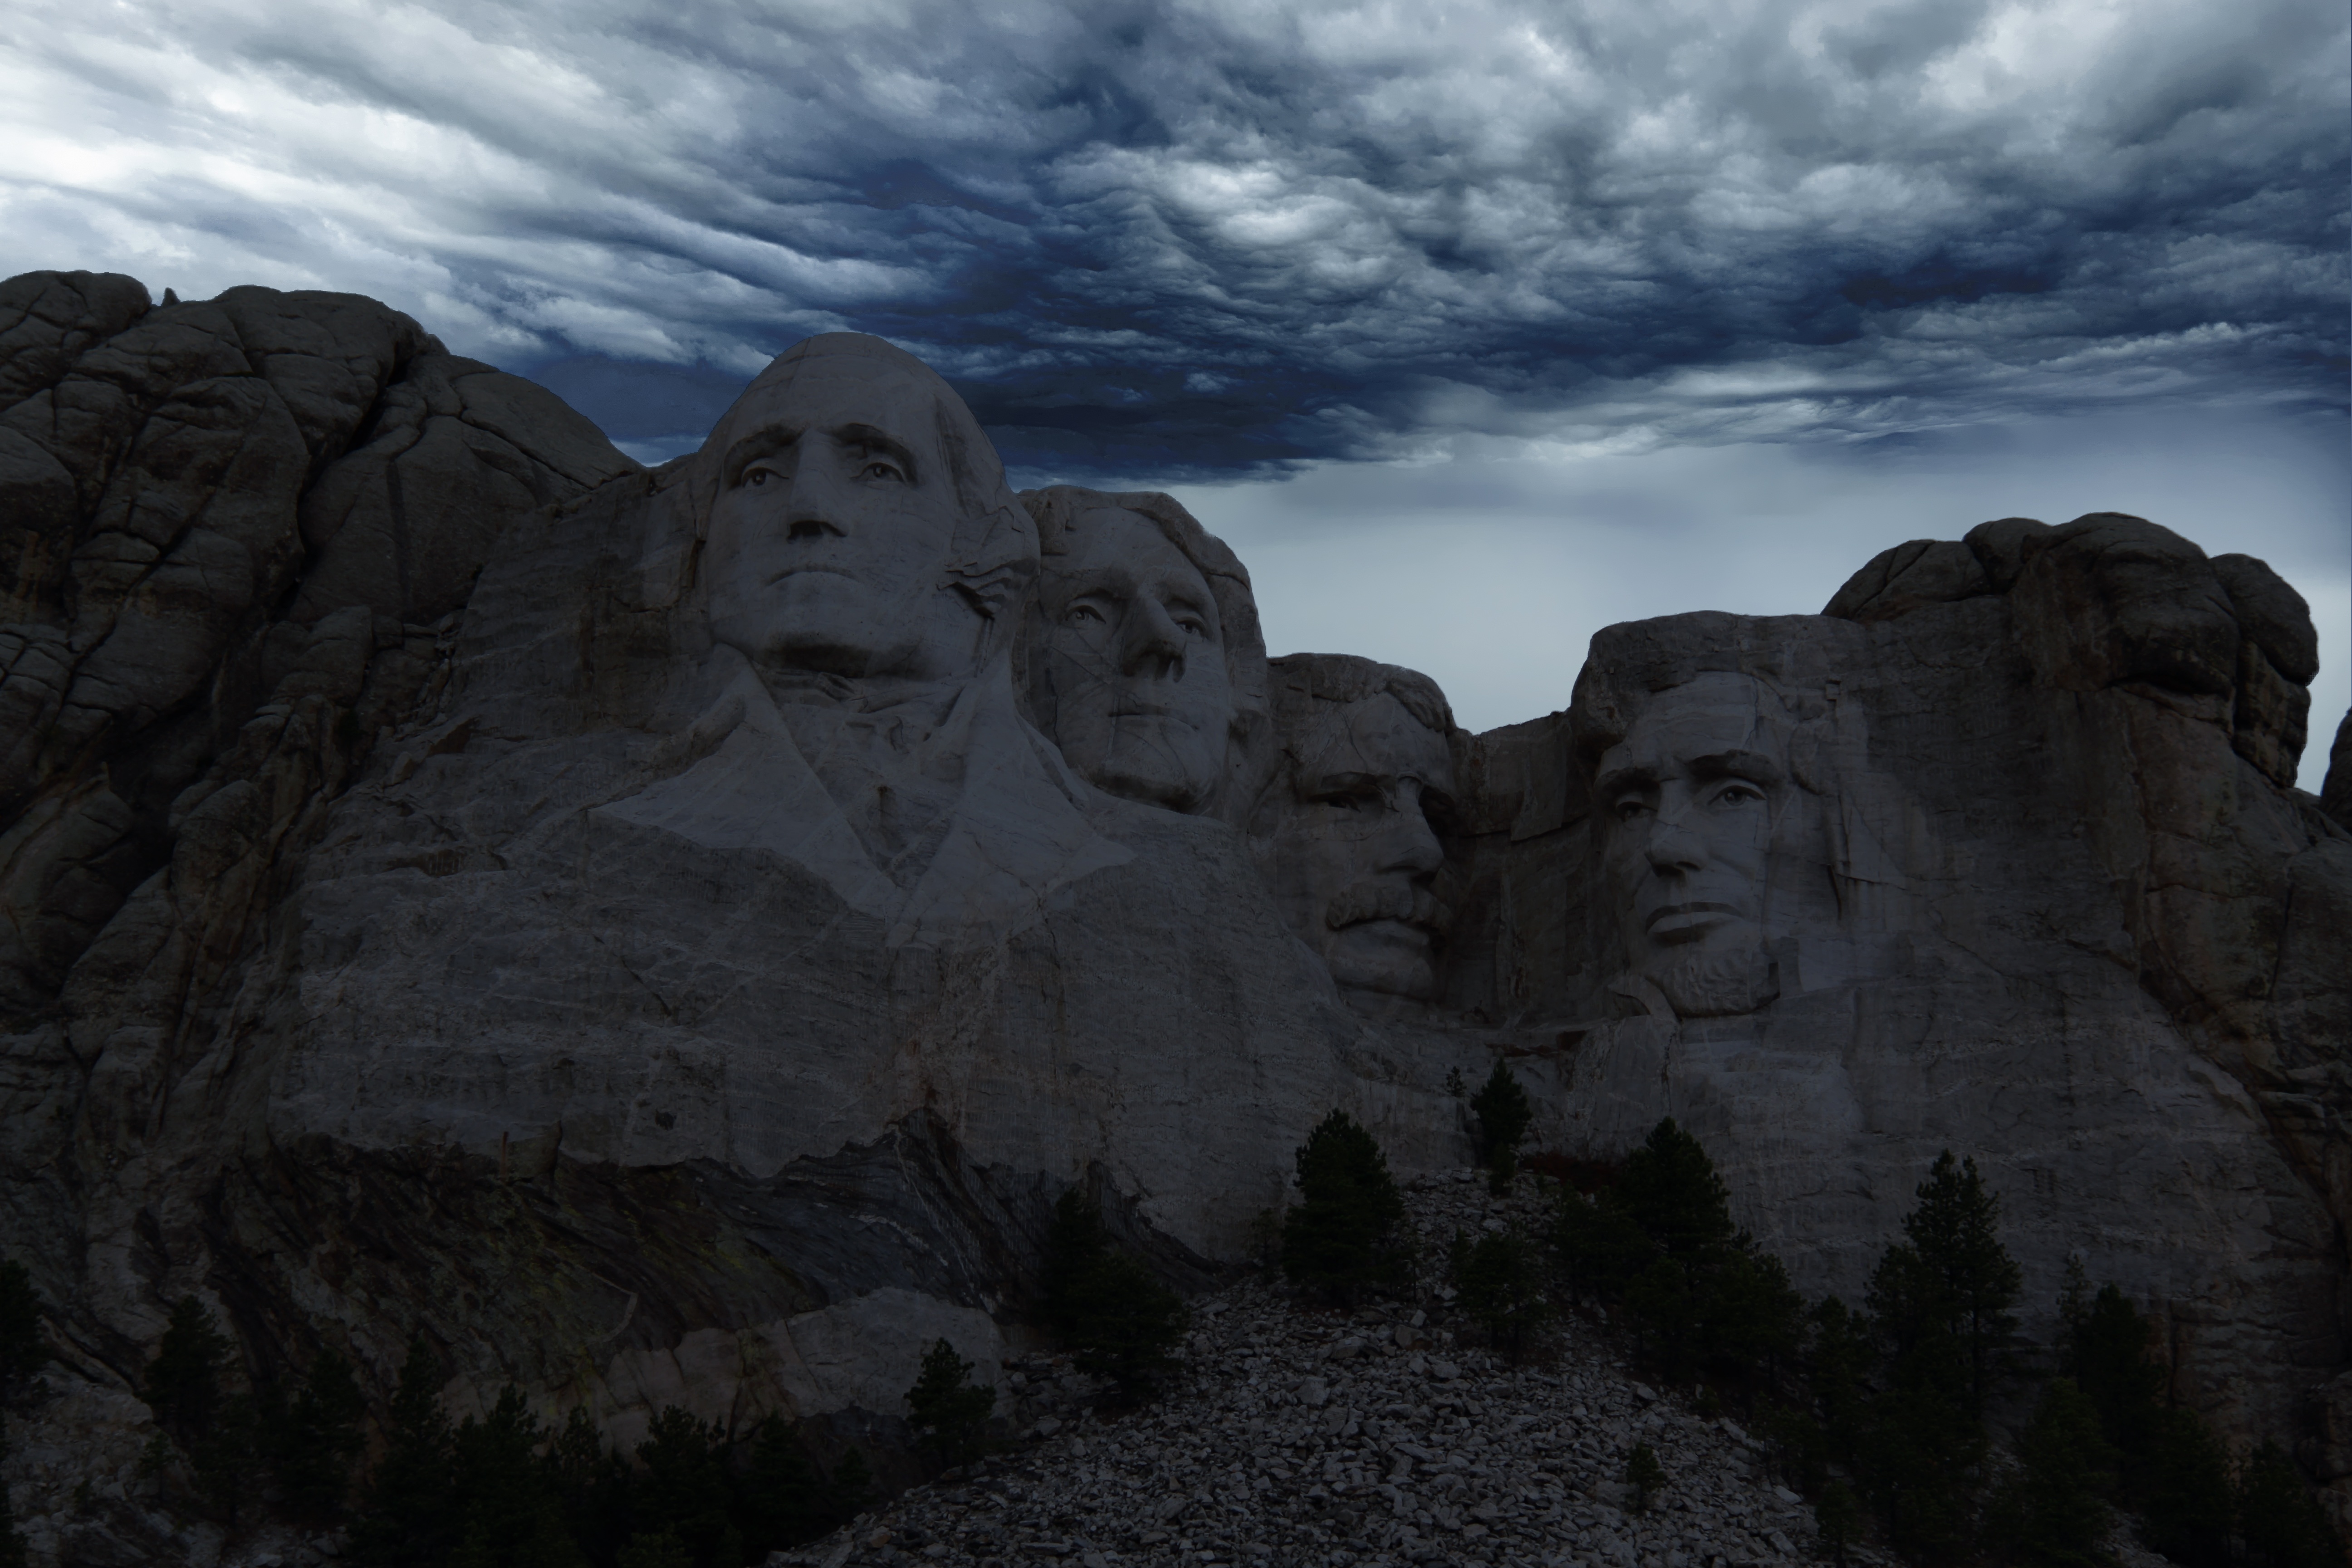
rock, mountain, cloud, mountain range, monument, usa, landmark, terrain, summit, washington, mount rushmore, sculpture, national, memorial, badlands, rushmore, monolith, screenshot, mountainous landforms